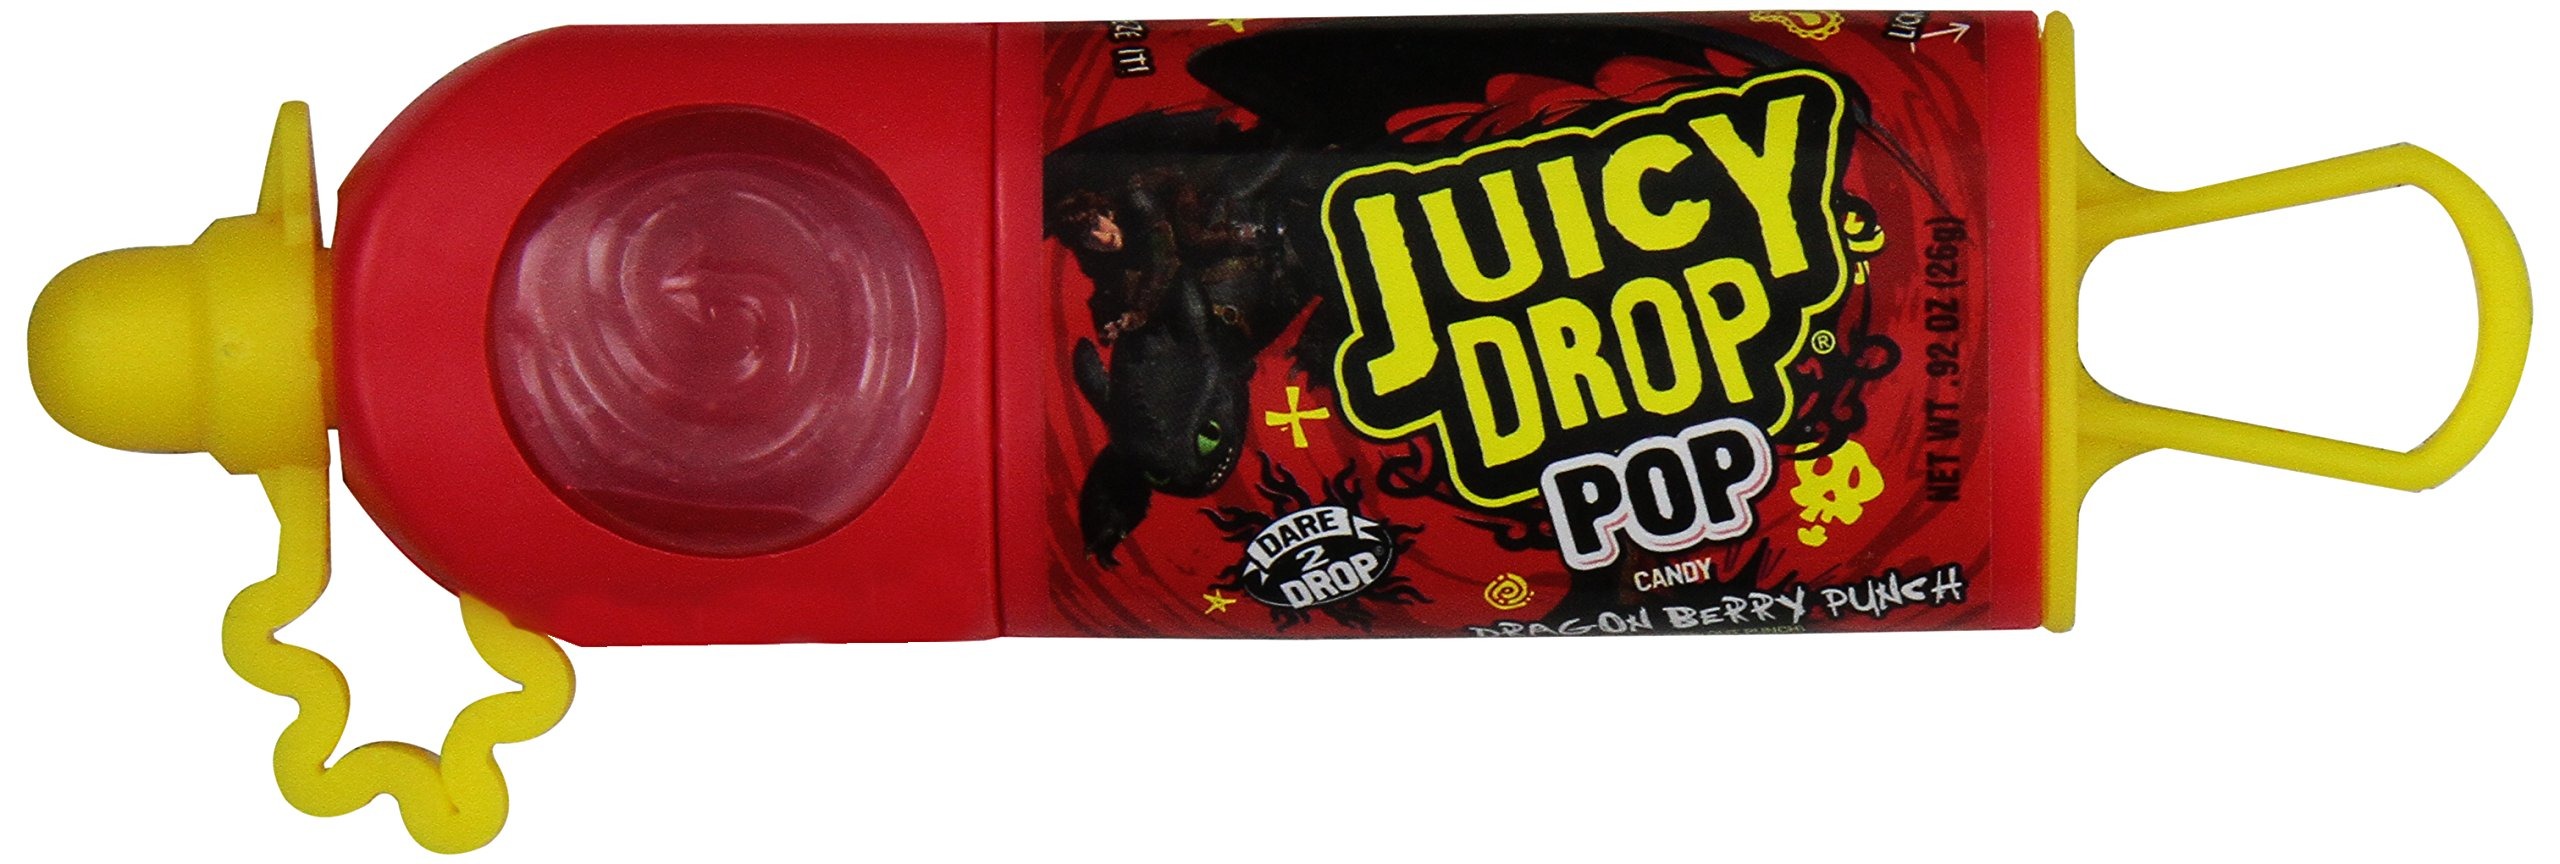
Item Name: Juicy Drop Dot Foods Topps Juicy Drop Pops, 1 ct
Bullet Point: .92 oz
Value: 1.0
Unit: Count

Price: 2.885